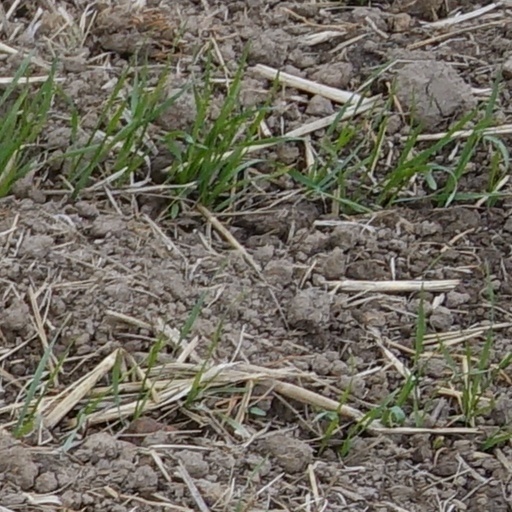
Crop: wheat